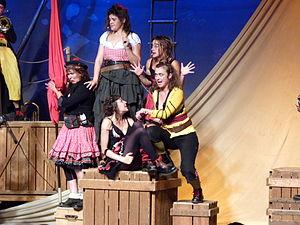
La Compagnie Jolie Môme en spectacle à Saint Amant Roche Savine le 31 juillet 2011.
La Compagnie Jolie Môme est une formation musicale et théâtrale, fortement ancrée à gauche, née en 1983.